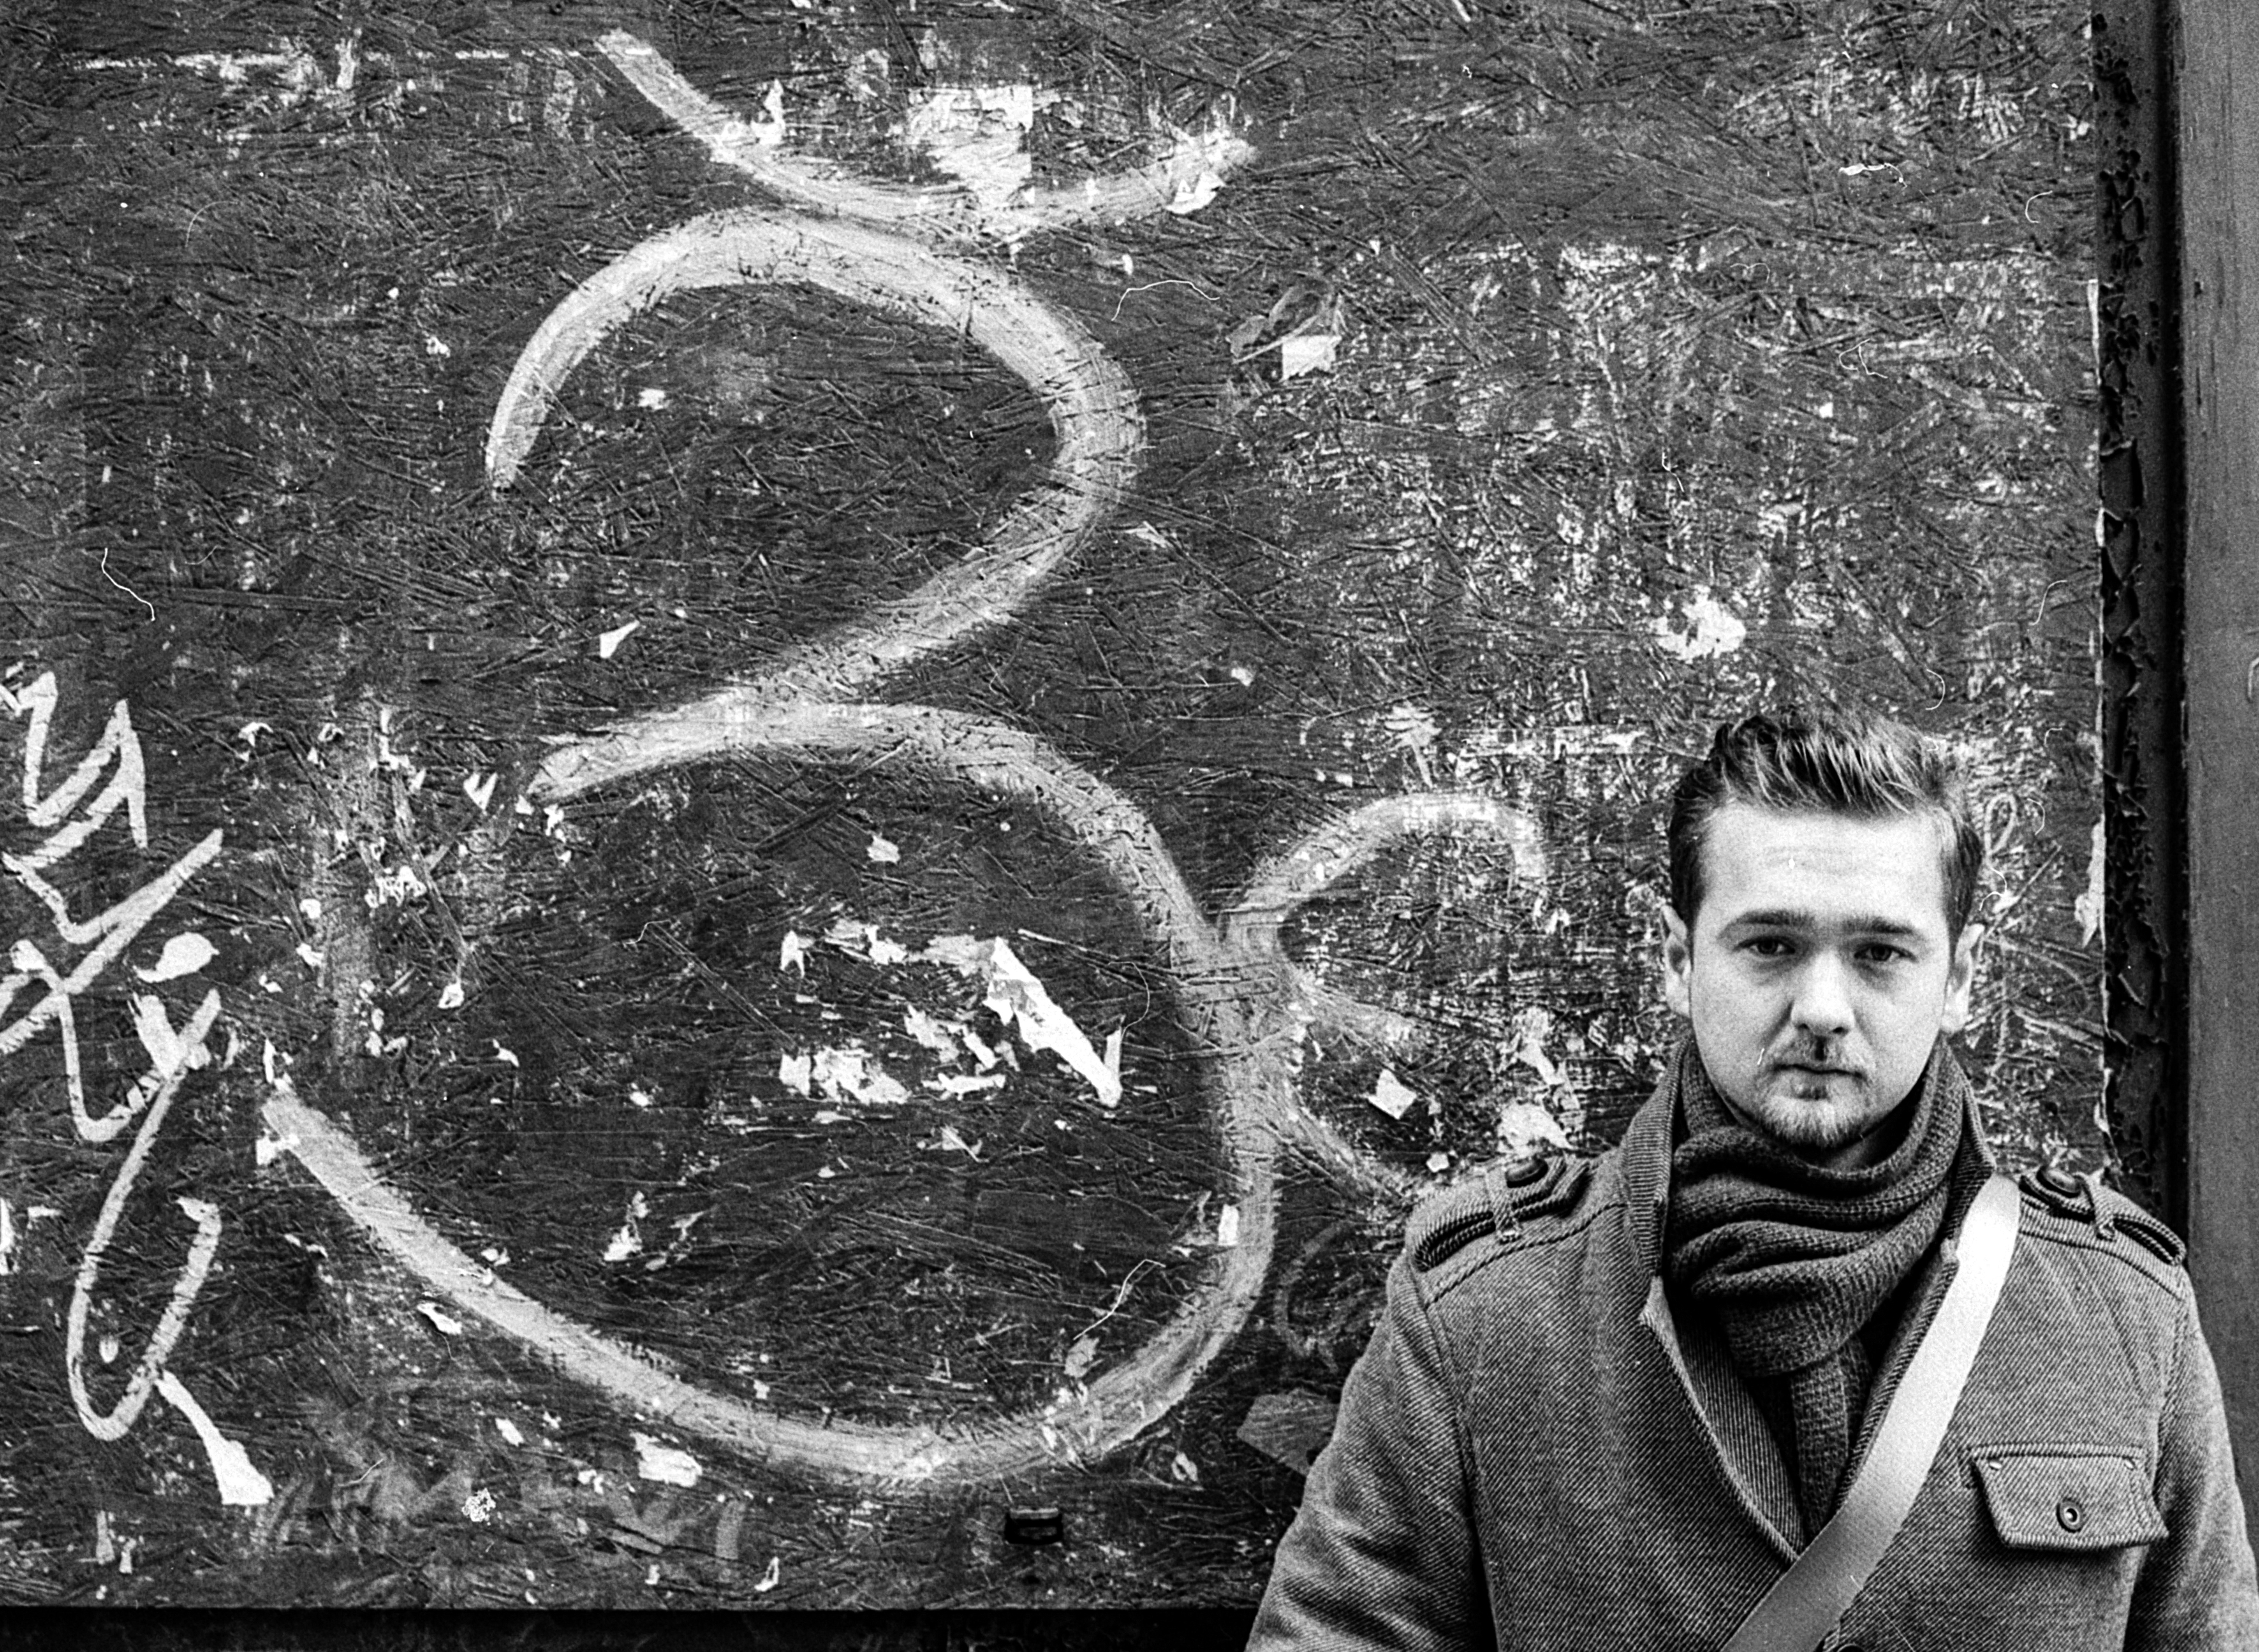
man, person, black and white, people, hair, wall, looking, male, standing, young, youth, fashion, black, monochrome, lifestyle, outdoors, men, art, one, drawing, cool, expression, om, handsome, casual, attractive, elegance, adult, charming, young man, confidence, handsome young man, monochrome photography, album cover